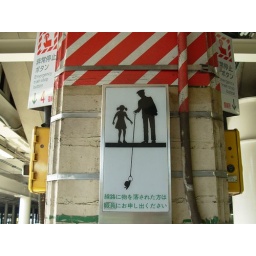
don't leap in front of a train to retrieve your hat